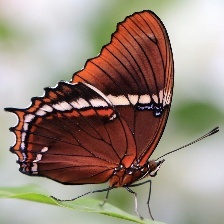
Species: BROWN SIPROETA